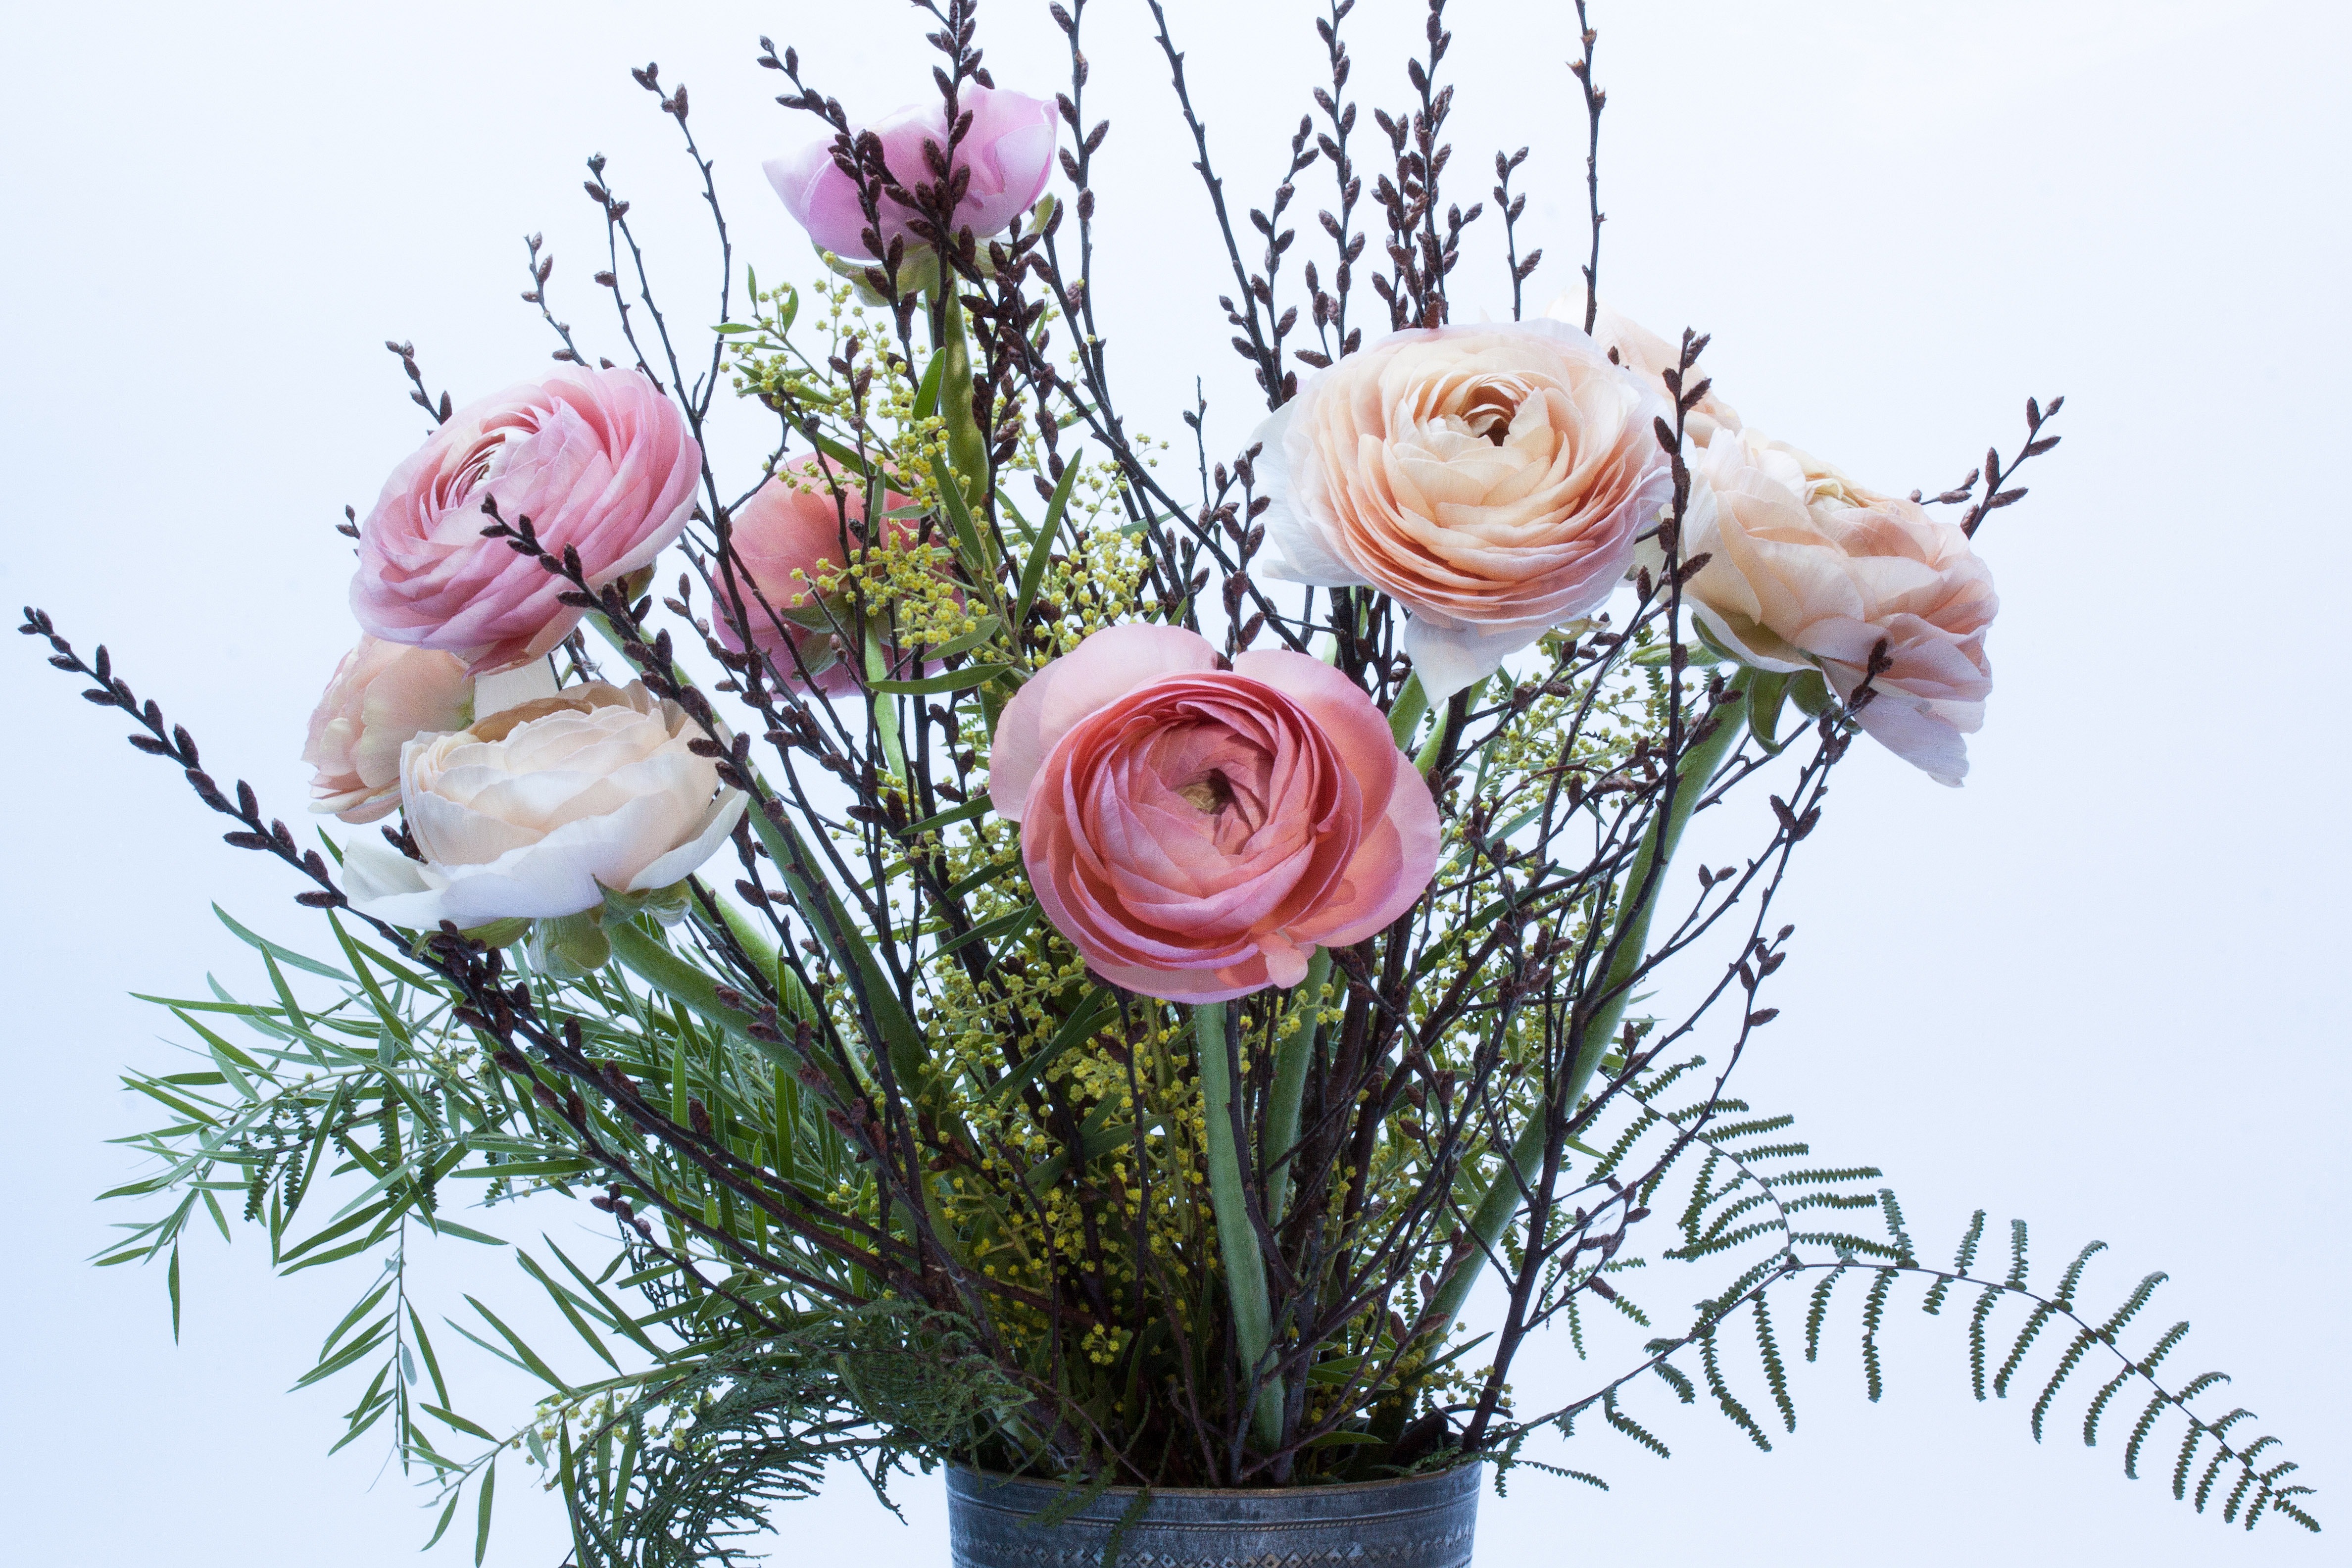
nature, branch, plant, flower, petal, bouquet, rose, spring, pink, flora, flowers, salmon, floristry, mimosa, pastellfarben, flowering plant, garden roses, hahnenfu gew chs, flower bouquet, cut flowers, ranunculaceae, floral design, centrepiece, ranunkeln, land plant, flower arranging, coral fern